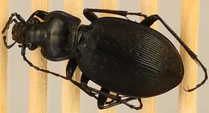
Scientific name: Carabus goryi
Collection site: Mountain Lake Biological Station NEON (MLBS), plot MLBS_001